Erotic spanking

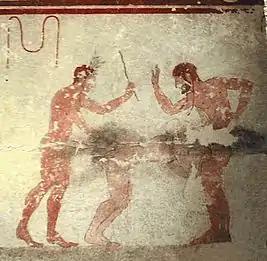
Fresco inside the Etruscan Tomb of the Whipping, where two men are portrayed spanking a woman in an erotic situation

One of the earliest depictions of erotic spanking is found in the Etruscan Tomb of the Whipping from the fifth century BC.